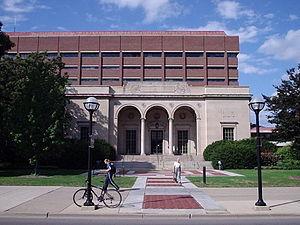
Albert Kahn est l'architecte industriel américain le plus important de son époque, il est parfois surnommé l’architecte de Détroit – il n'a aucun lien de parenté avec l'architecte américain Louis Kahn.